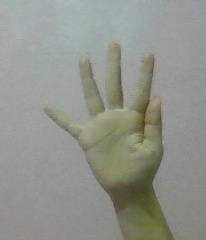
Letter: sheen